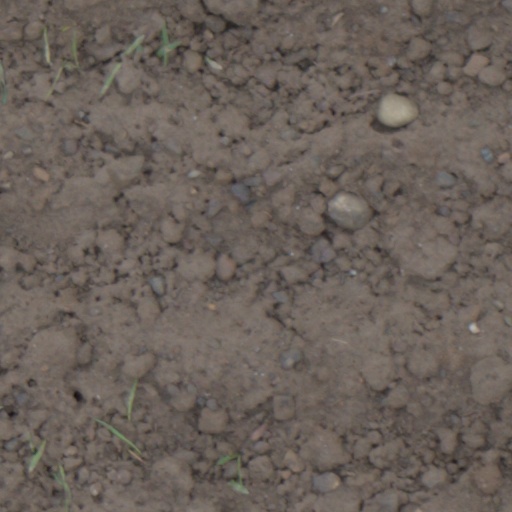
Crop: wheat